Theodor Herzl

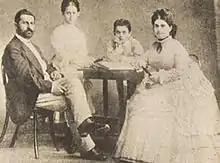
Herzl and his family, c. 1866–1873

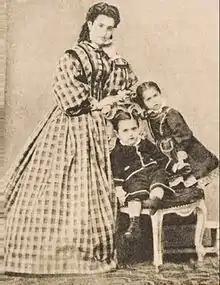
Herzl as a child with his mother Janet and sister Pauline

Theodor Herzl was born in the "Dohány utca" ("Tabakgasse" in German), a street in the Jewish quarter of Pest (now eastern part of Budapest), Kingdom of Hungary (now Hungary), to a Neolog Jewish family. He was the second child of Jeanette (née Diamant) and Jakob Herzl, who were German-speaking, assimilated Jews. Herzl stated he was of both Ashkenazi and Sephardic lineage, predominantly through his paternal line and to a lesser extent through the maternal line, but there is no evidence for the claim of Sephardic origins. His father's family had migrated from Zimony (today Zemun, Serbia), to Bohemia in 1739, where they were required to Germanize their family name Loebl (from Hebrew "lev", 'heart') to Herzl (diminutive of Ger. "Herz"; 'little heart').